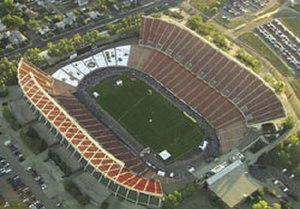
Le stade du Commonwealth est un stade situé à Edmonton. Construit en 1978, il offre une capacité de 60 081 places, ce qui en fait le deuxième plus grand stade au Canada. Il est principalement utilisée par l'équipe locale de la Ligue canadienne de football, les Eskimos d'Edmonton.
L'équipe du Canada de soccer est la sélection de soccer représentant l'Association canadienne de soccer.
La Coupe du monde féminine de football des moins de 19 ans 2002 se déroule au Canada du 17 août au 1er septembre 2002. Douze sélections y participent, représentant les six confédérations. Les États-Unis remportent cette première édition.